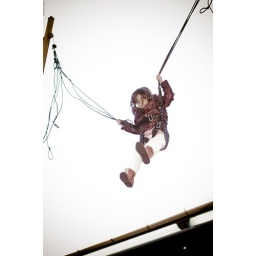
Young girl flying high above Wollongong Mall